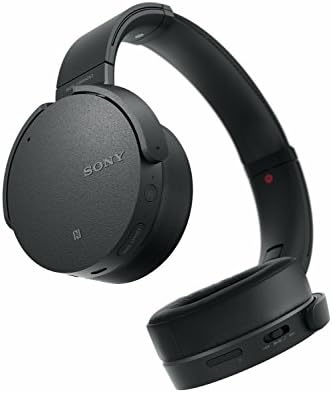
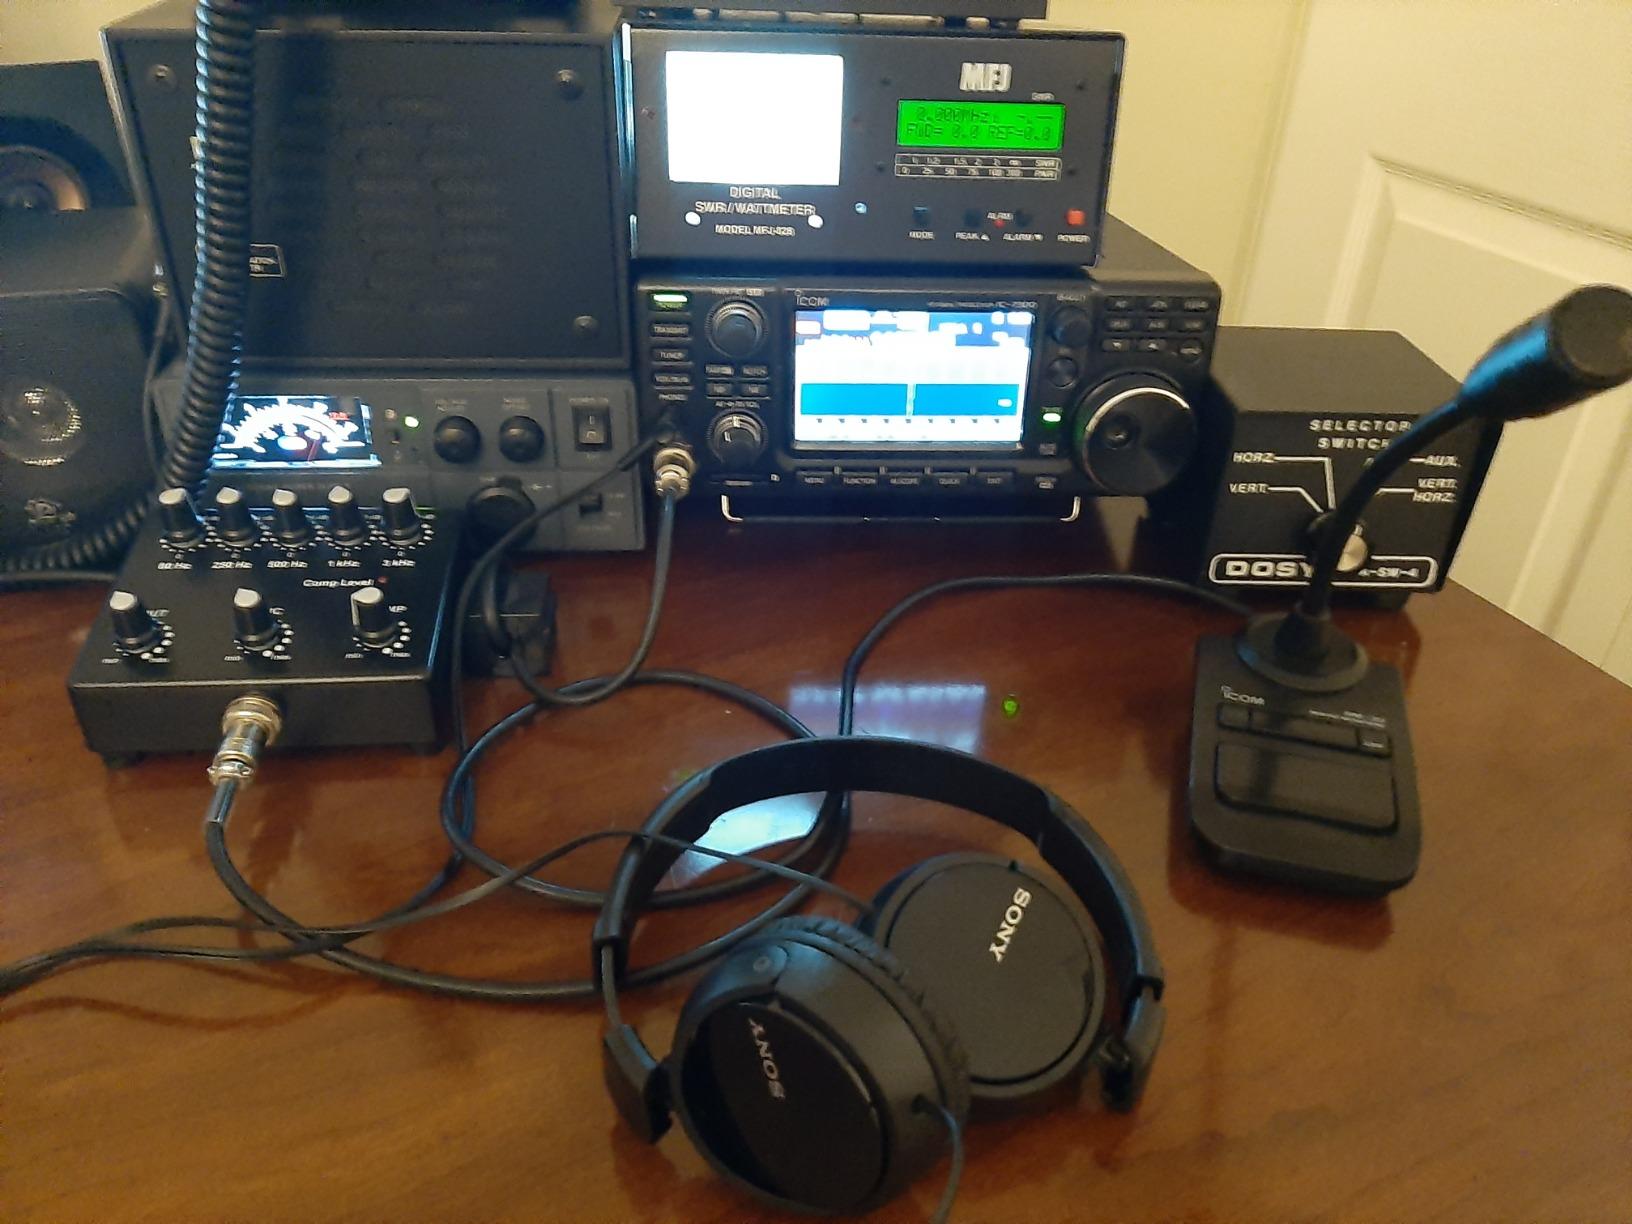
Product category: headphones
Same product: no